Syd Field

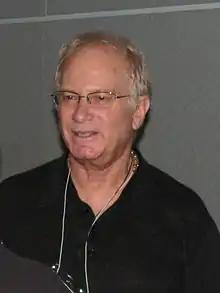
Field at the 2008 Screenwriting Expo

Sydney Alvin Field (December 19, 1935November 17, 2013) was an American author who wrote several books on screenwriting, the first being "Screenplay: The Foundations of Screenwriting" (Dell Publishing, 1979). He led workshops and seminars about producing salable screenplays. Hollywood film producers use Field's ideas on structure to measure the potential of screenplays.